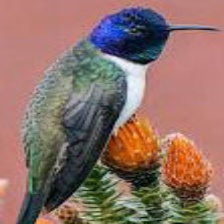
Species: ECUADORIAN HILLSTAR
Scientific name: OREOTROCHILUS CHIMBORAZO
ImageNet parent category: hummingbird